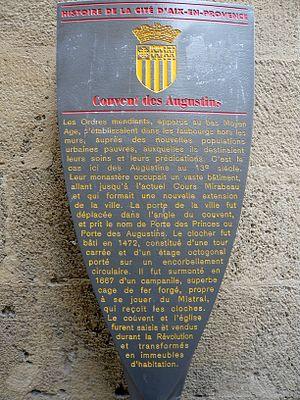
Potelet de l'ancien couvent des Augustins, 51-53 rue Espariat, Aix-en-Provence (France). Les Ordres mendiants, apparus au bas Moyen Age, s’établissaient dans les faubourgs hors les murs, auprès des nouvelles populations urbaines pauvres, auxquelles ils destinaient leurs soins et leurs prédications. C’est le cas ici des Augustins au 13e siècle. Leur monastère occupait un vaste bâtiment, allant jusqu’à l’actuel Cours Mirabeau et qui formait une nouvelle extension de la ville. La porte de la ville fut déplacée dans l’angle du couvent, et prit le nom de Porte des Princes ou Porte des Augustins. Le clocher fut bâti en 1472, constitué d’une tour carrée et d’un étage octogonal porté sur un encorbellement circulaire. Il fut surmonté en 1667 d’un campanile, superbe cage de fer forgé, propre à se jouer du Mistral, qui reçoit les cloches. Le couvent et l’église furent saisis et vendus durant la Révolution et transformés en immeubles d’habitation.
Le couvent des Augustins, appelé aussi ancien couvent des Augustins, est un ancien édifice religieux situé aux n°51-53 de la rue Espariat, à Aix-en-Provence, en France, dans le département des Bouches-du-Rhône et la région Provence-Alpes-Côte d'Azur.